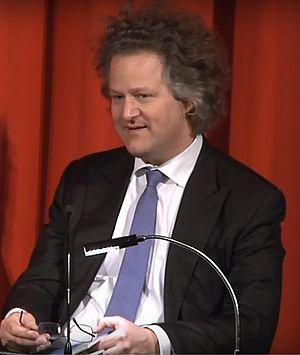
Florian Henckel von Donnersmarck est un réalisateur et scénariste allemand, né le 2 mai 1973 à Cologne.